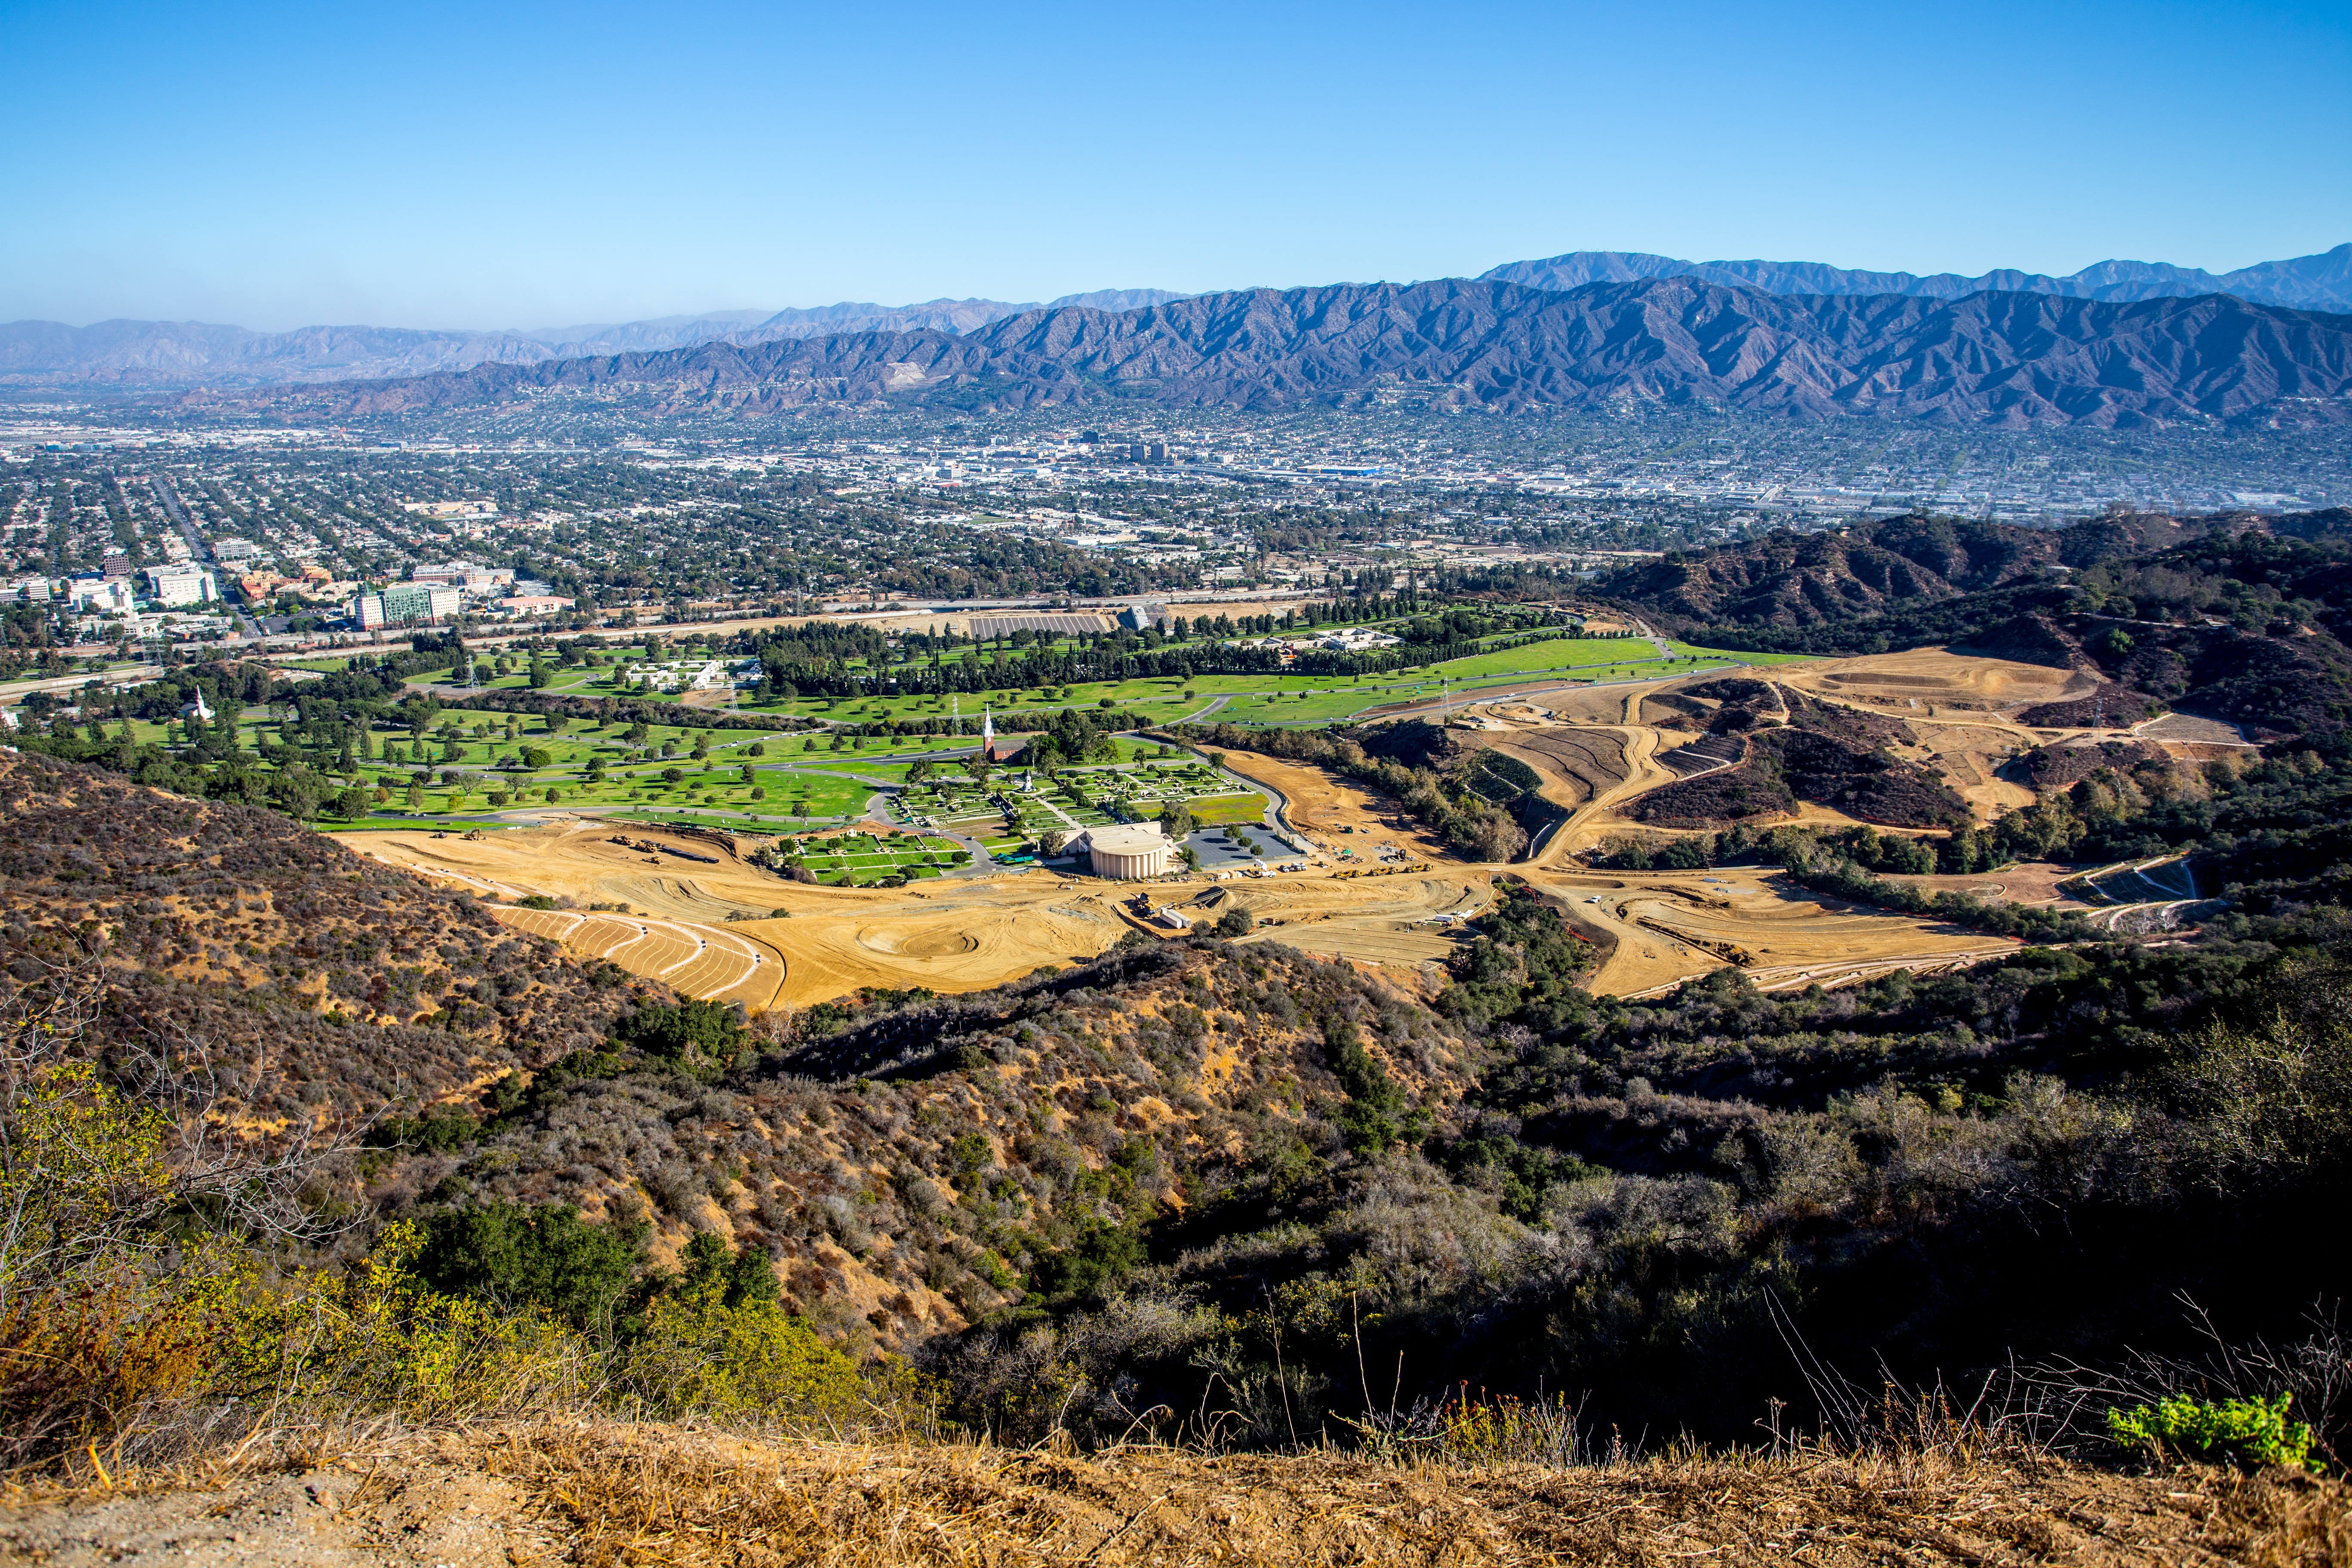
landscape, tree, nature, wilderness, mountain, field, hill, valley, hollywood, soil, agriculture, ridge, plain, holly, geology, badlands, plateau, rural area, landform, aerial photography, natural environment, geographical feature, mountainous landforms, griffith park